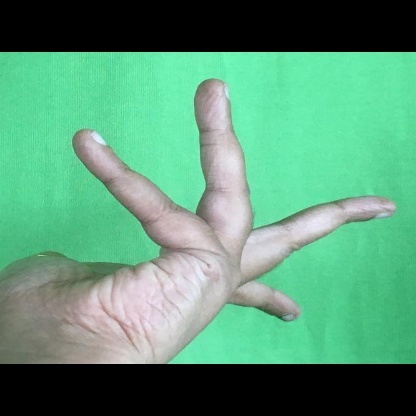
Mudra: Alapadmam